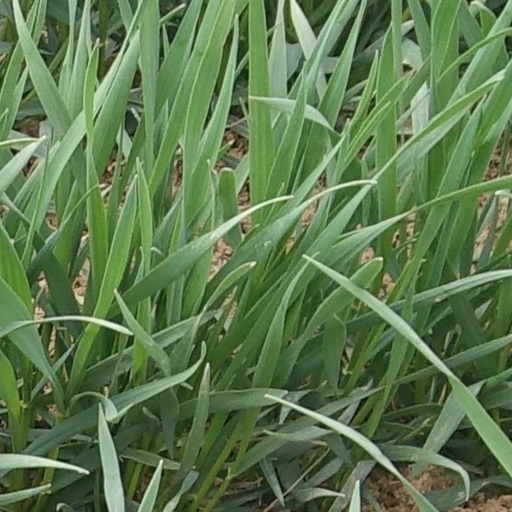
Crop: wheat